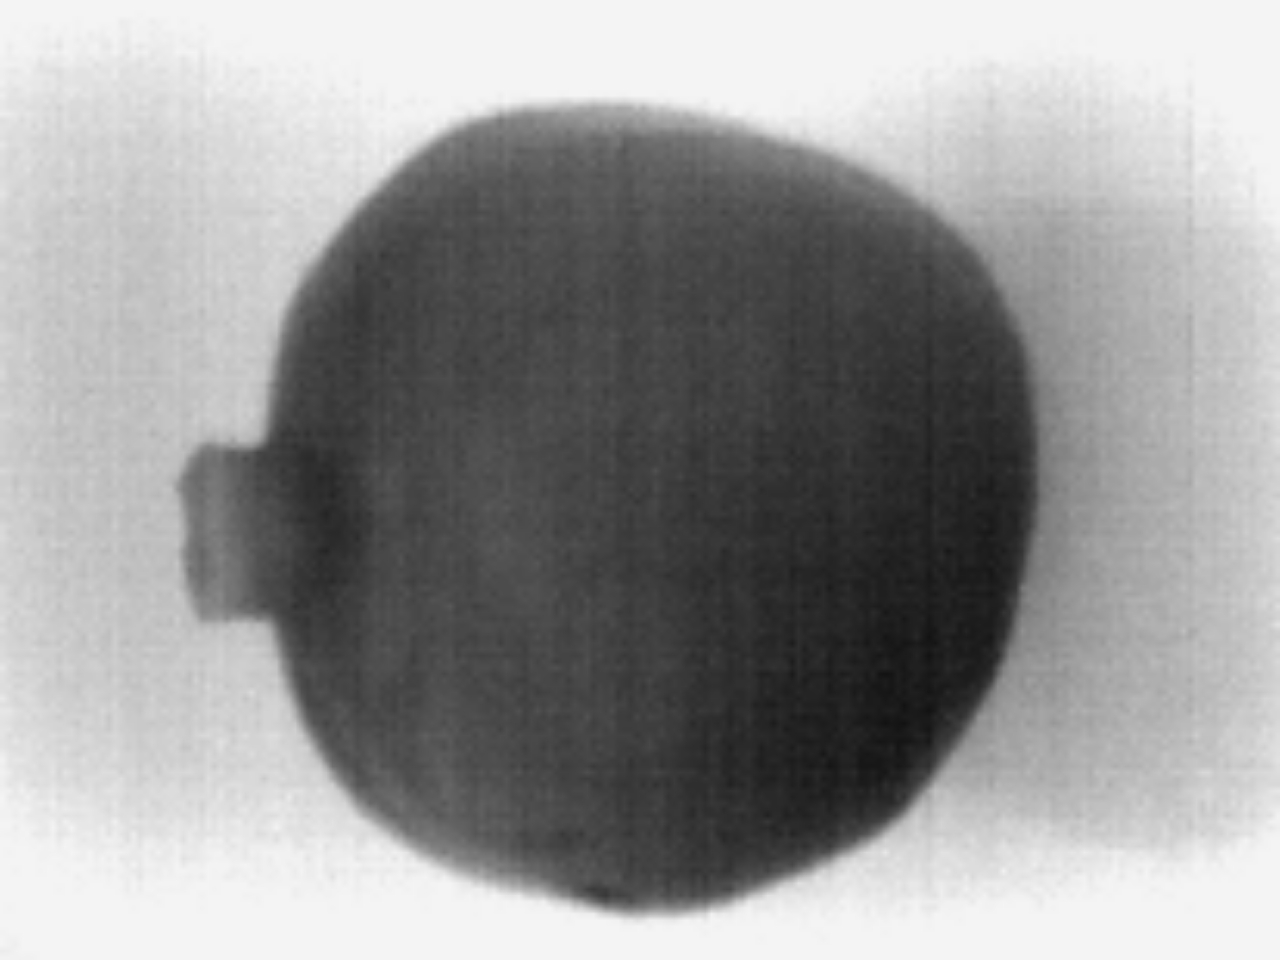
Label: Minor Defect